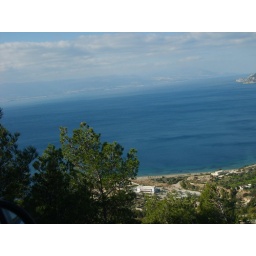
The blue water of the Med near Korinth